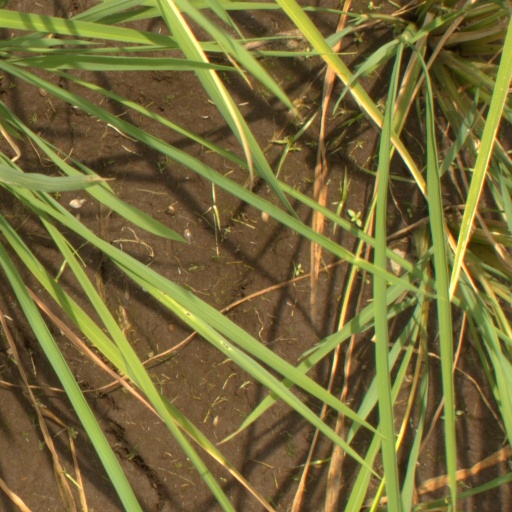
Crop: rice